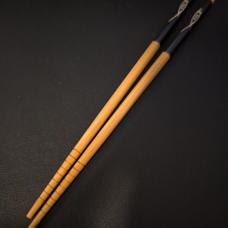
Label: Cutlery